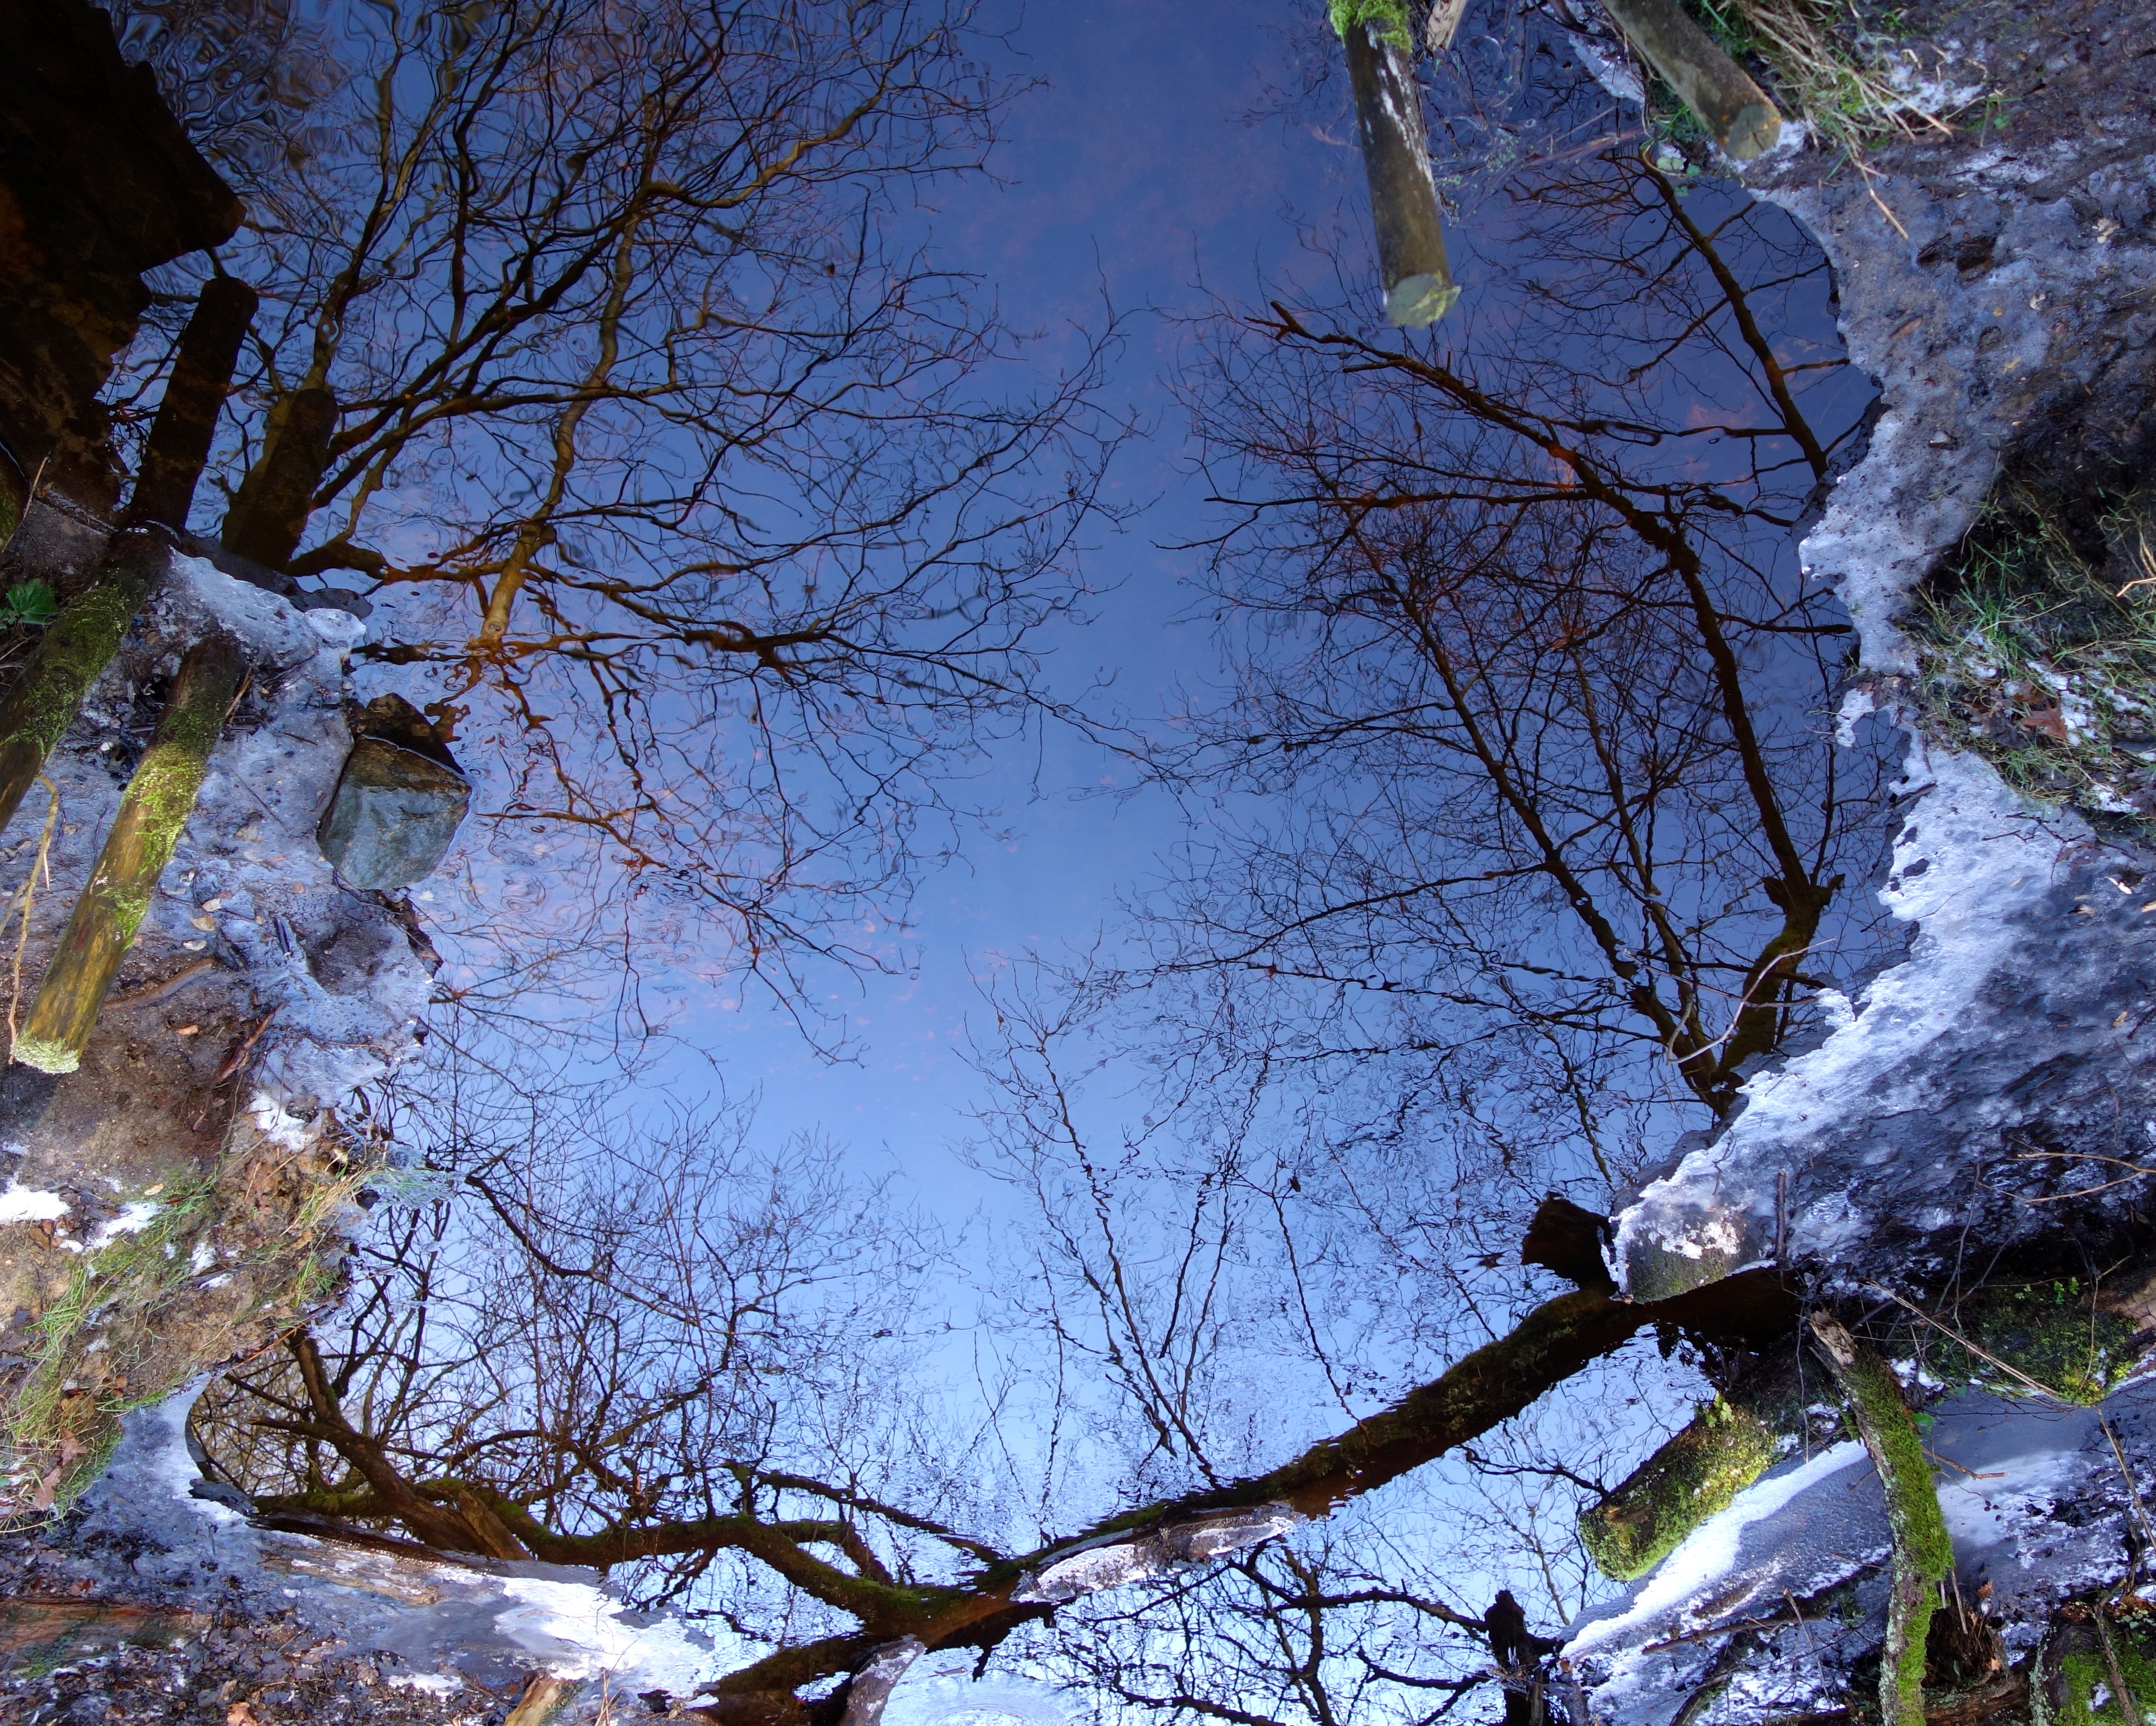
tree, water, nature, forest, branch, blossom, snow, winter, plant, sunlight, leaf, flower, pond, spring, autumn, season, trees, woodland, mirroring, woody plant